Andrejs Prohorenkovs

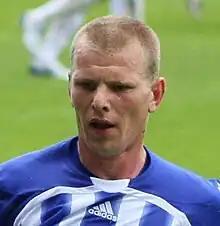
Prohorenkovs playing for Liepājas Metalurgs

Andrejs Prohorenkovs (5 February 1977 – 1 May 2025) was a Latvian professional footballer who played as a midfielder.